House of Brimeu

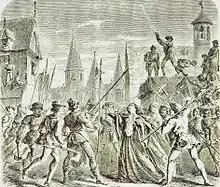
Execution of Guy of Brimeu, Ghent 1477

Brimeu is a noble family, some members belonging to the Flemish aristocracy. Brimeux, previously in Flanders, is now in France.